Saint-Blancard

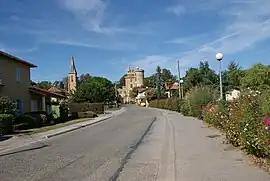
The main road in the village

Saint-Blancard (Gascon: Sent Blancat) is a former commune in the Gers department in the Occitanie region in southwestern France. It was merged into the new commune Cap d'Astarac on 1 January 2025.